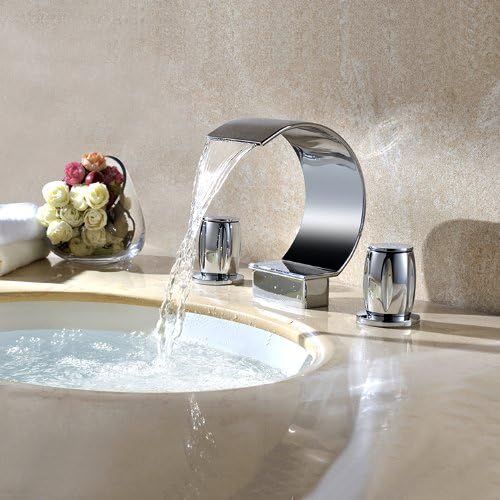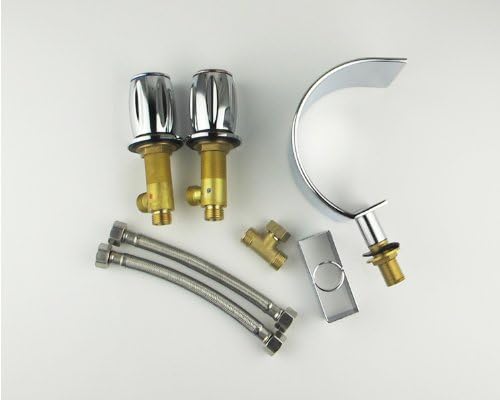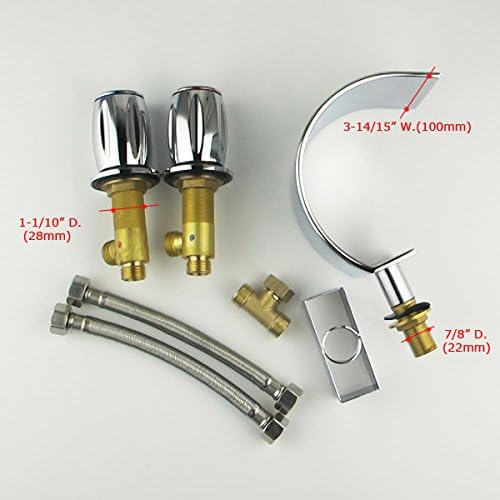
Waterfall Tub Faucet Two Handle Bathroom Basin Sink Widespread Tap Chrome Brass (Curved Shape Design)
Category: Tools & Home Improvement
Note:Before you purchase, pls check the size photo carefully and confirm if have enough room to install this faucet. Specification  Feature: Waterfall  Installation Type: Widespread  Number of Handles: Two Handles  Finish: Chrome  Style: Contemporary  Flow Rate: 1.5 GPM (5.7 L/min) max  Valve Type: Ceramic Valve  Cold and Hot Switch: Yes   Dimensions  Spout Height: 150mm(5.90inch)  Spout Width: 100mm(3.93inch)   Material  Faucet Body Material: Brass  Faucet Spout Material: Stainless Steel  Faucet Handle Material: Zinc Alloy  Warranty & Return * Generally, we provide 3 months warranty for all items from delivery date, unless there is a special statement. * Defective goods must be returned within 14 days from delivery date. * Only defective item can be offered exchange or replacement. * Please make sure to keep the original packaging for return. * Buyer should pay the shipping fee for return in any situation except our faults. * We will not be liable to buyer's any damages and loss beyond the order amount that buyer has actually paid us.
Features: Roman Tub Faucet, Curved Shape Design | Chrome Finish | Suggested Distance Between 2 holes: 100mm(4inch) | Note:Pls check the size photo carefully before you purchase | Item normally takes about 7 - 12 business days to deliver (excluding weekend and public holiday)